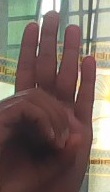
ASL sign: 0